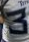
Number: 3